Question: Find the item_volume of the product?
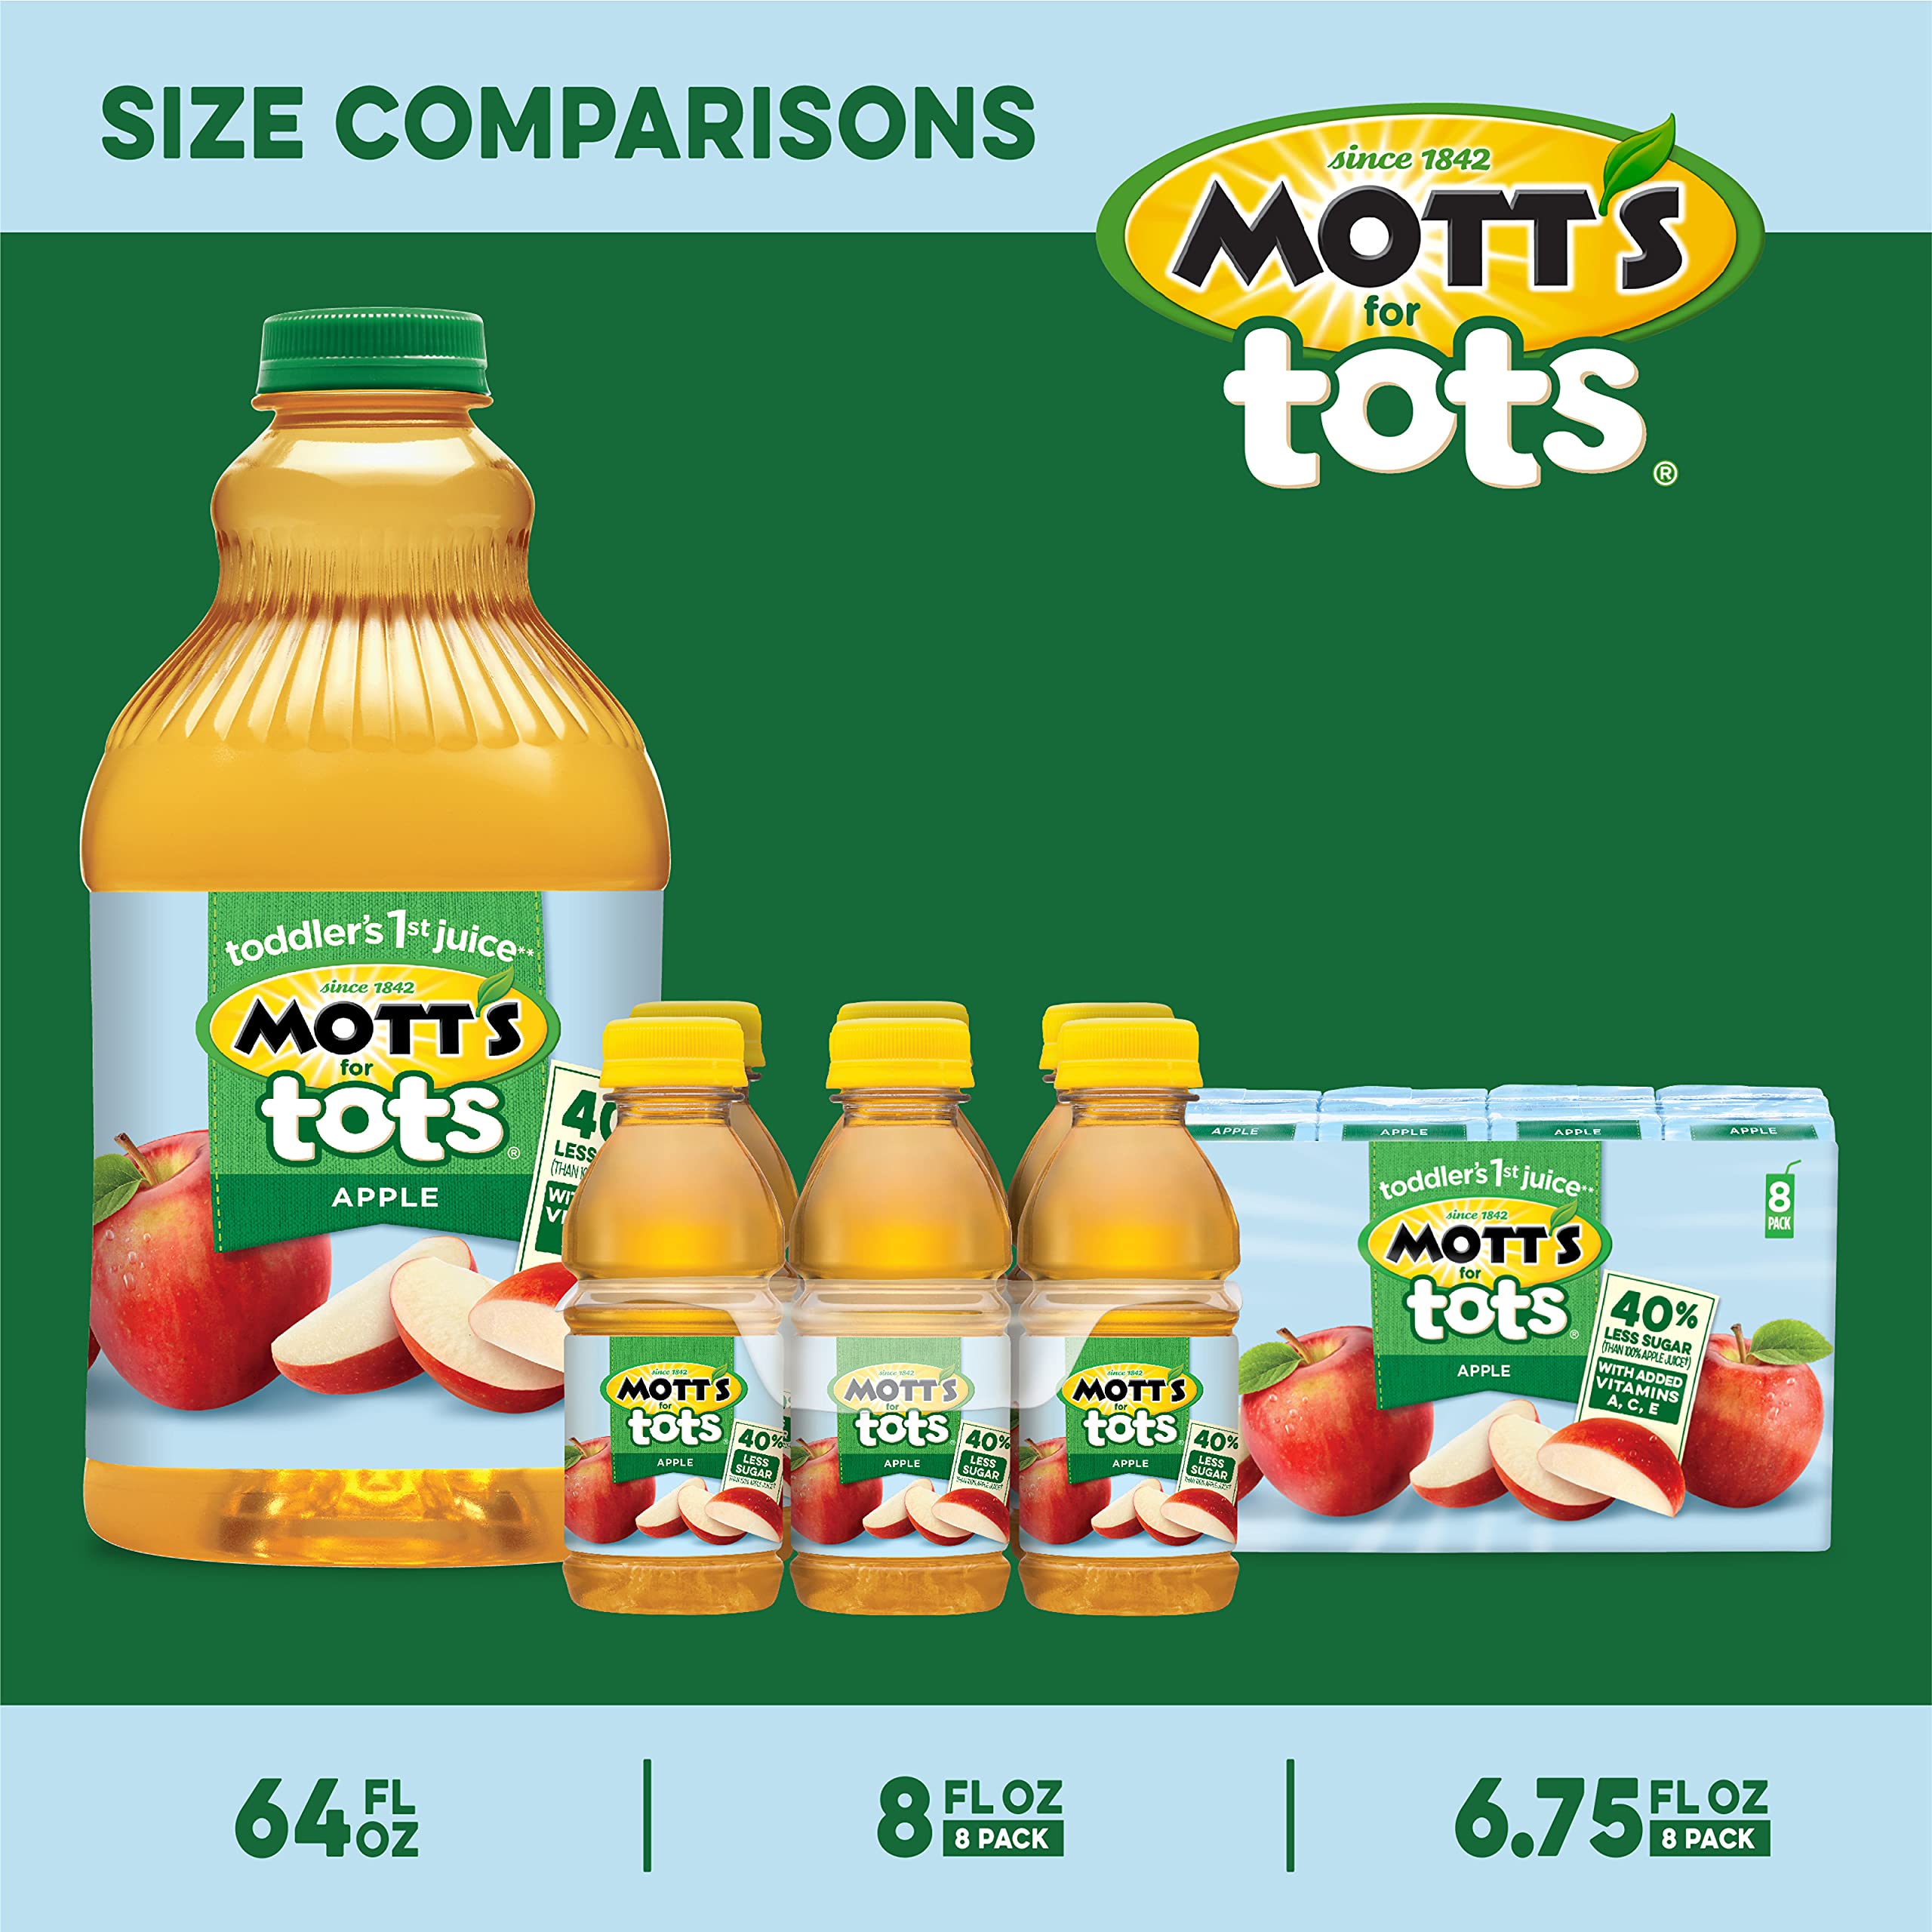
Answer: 8.0 fluid ounce